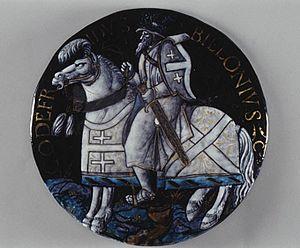
Godefroy de Bouillon, né vers 1058, soit à Baisy dans l'alleu de Genappe soit à Boulogne dans le comté de Boulogne, et mort le 18 juillet 1100 à Jérusalem, est un chevalier franc, duc de Basse-Lotharingie. Premier souverain du royaume de Jérusalem au terme de la première croisade, il refuse le titre de roi pour celui, plus humble, d'avoué du Saint-Sépulcre.